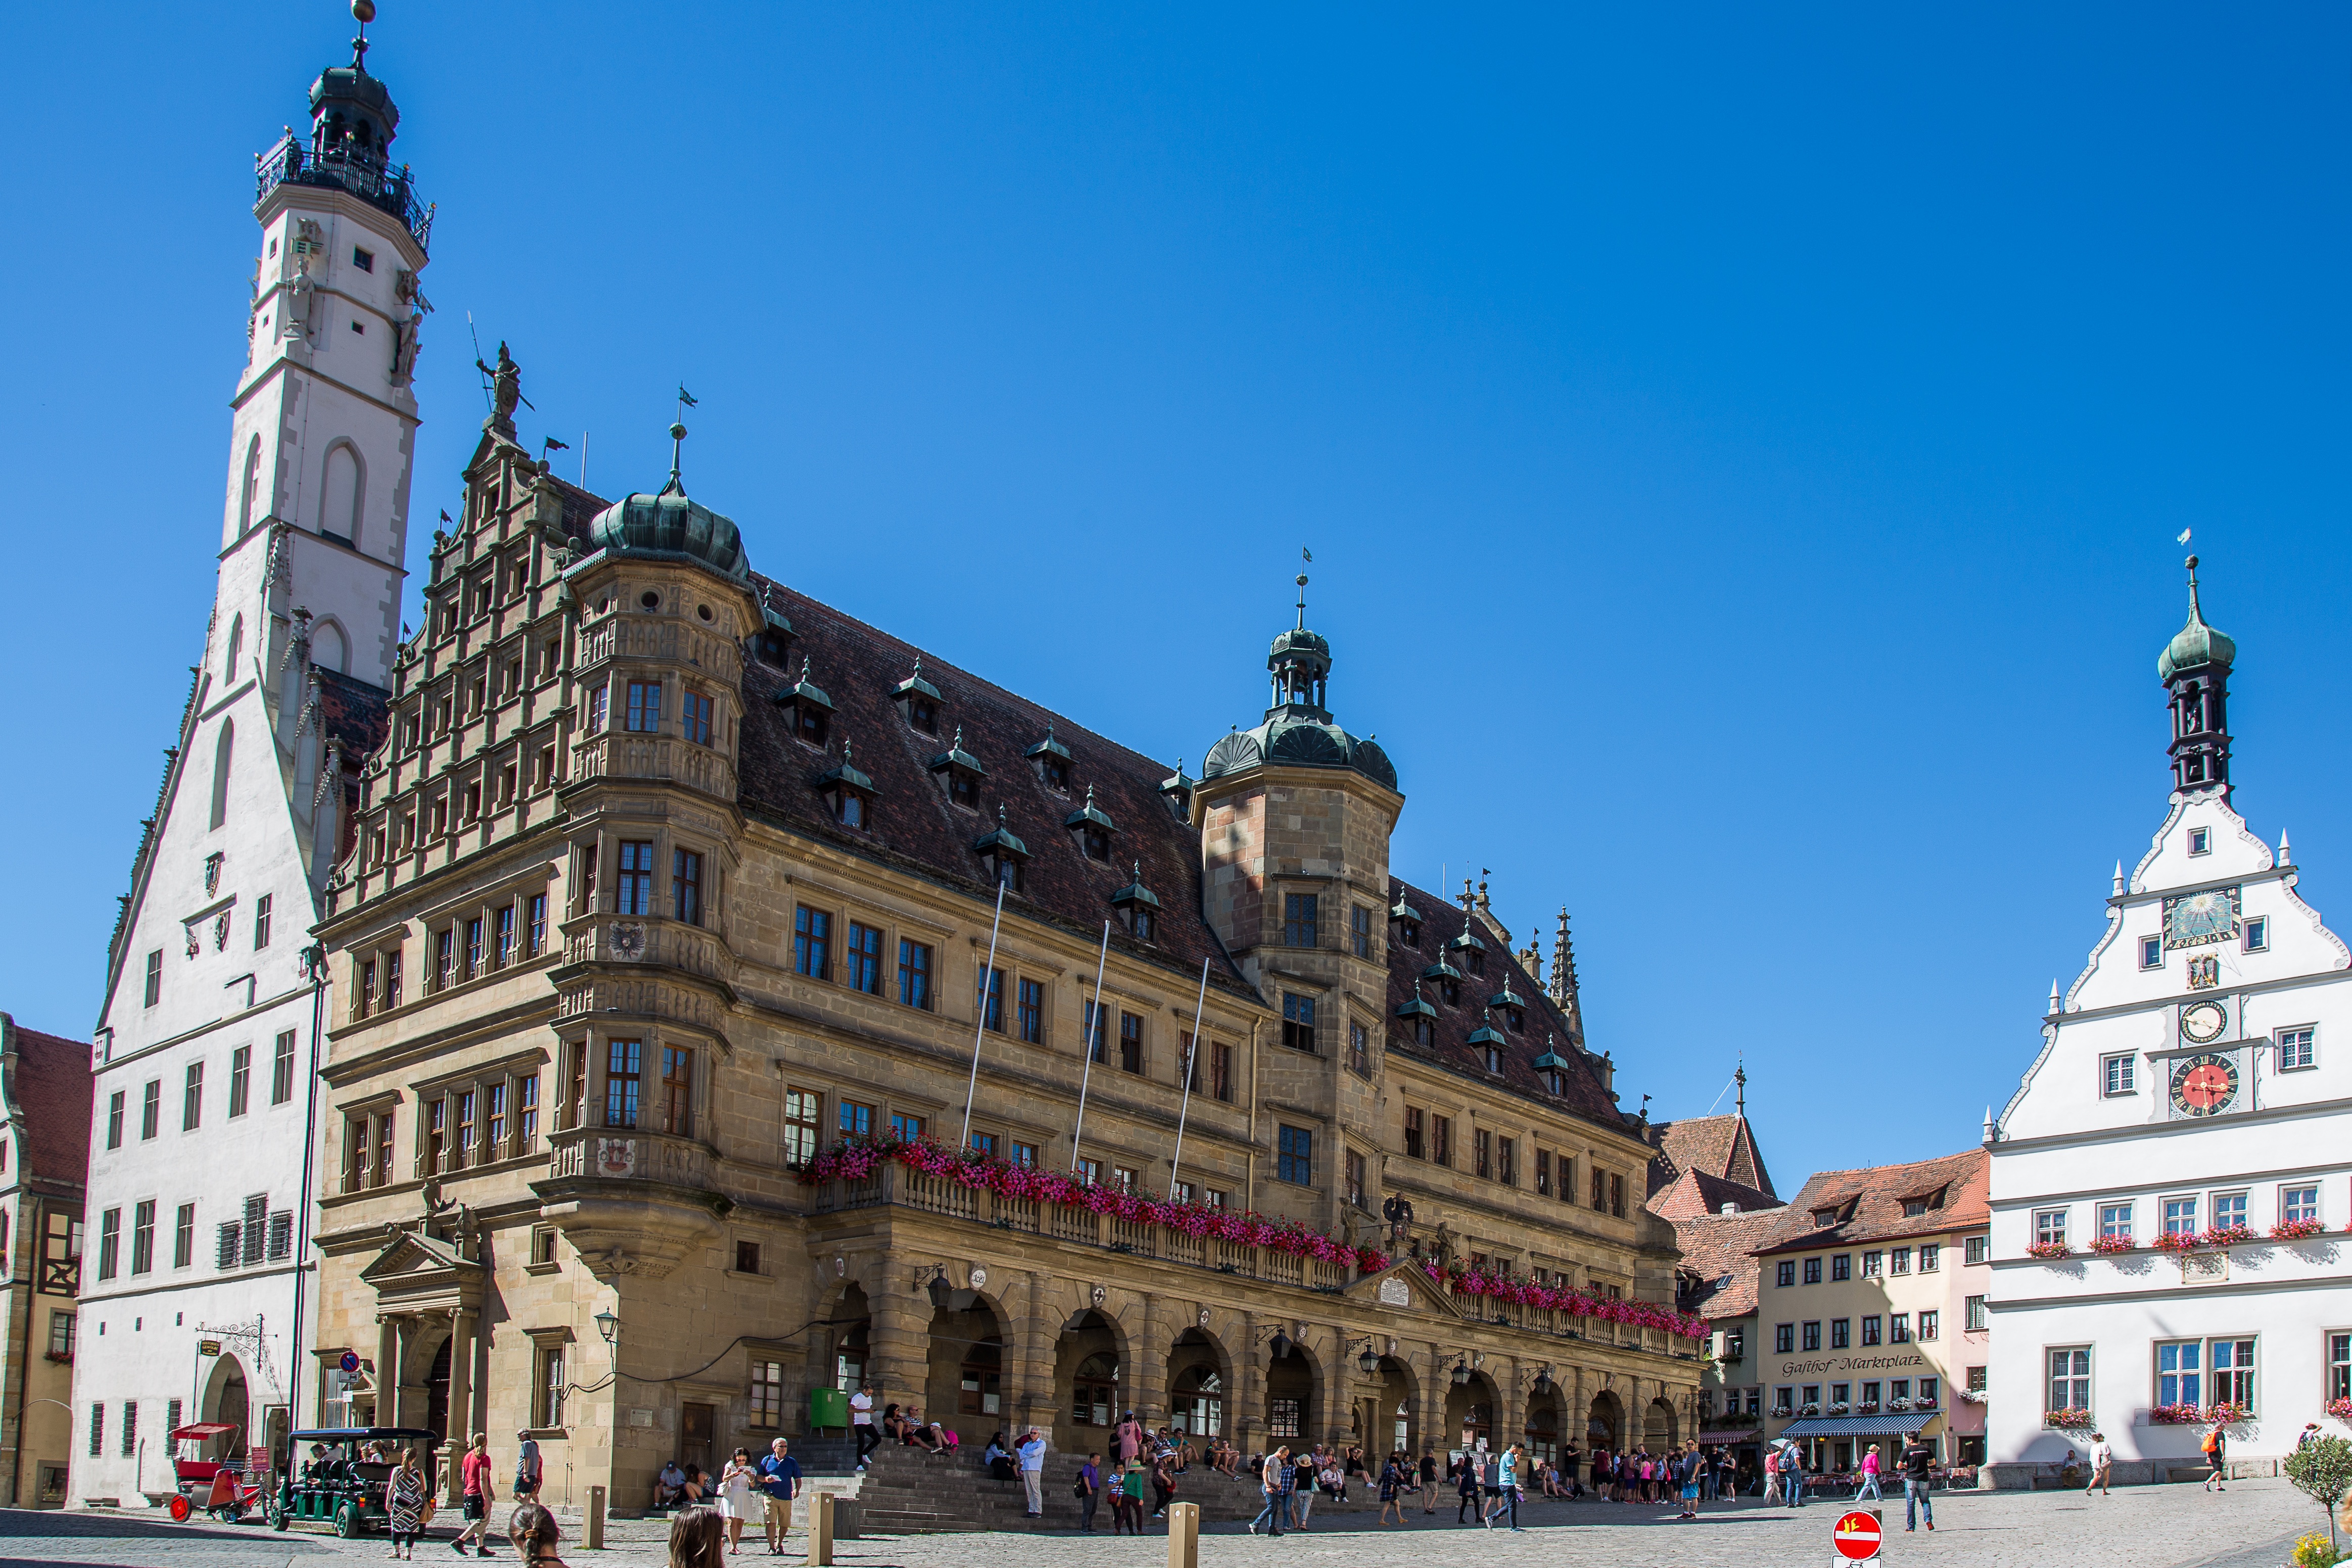
town, building, palace, city, cityscape, downtown, tower, plaza, landmark, facade, marketplace, tourism, town square, metropolis, town hall, tours, rothenburg of the deaf, human settlement, seat of local government